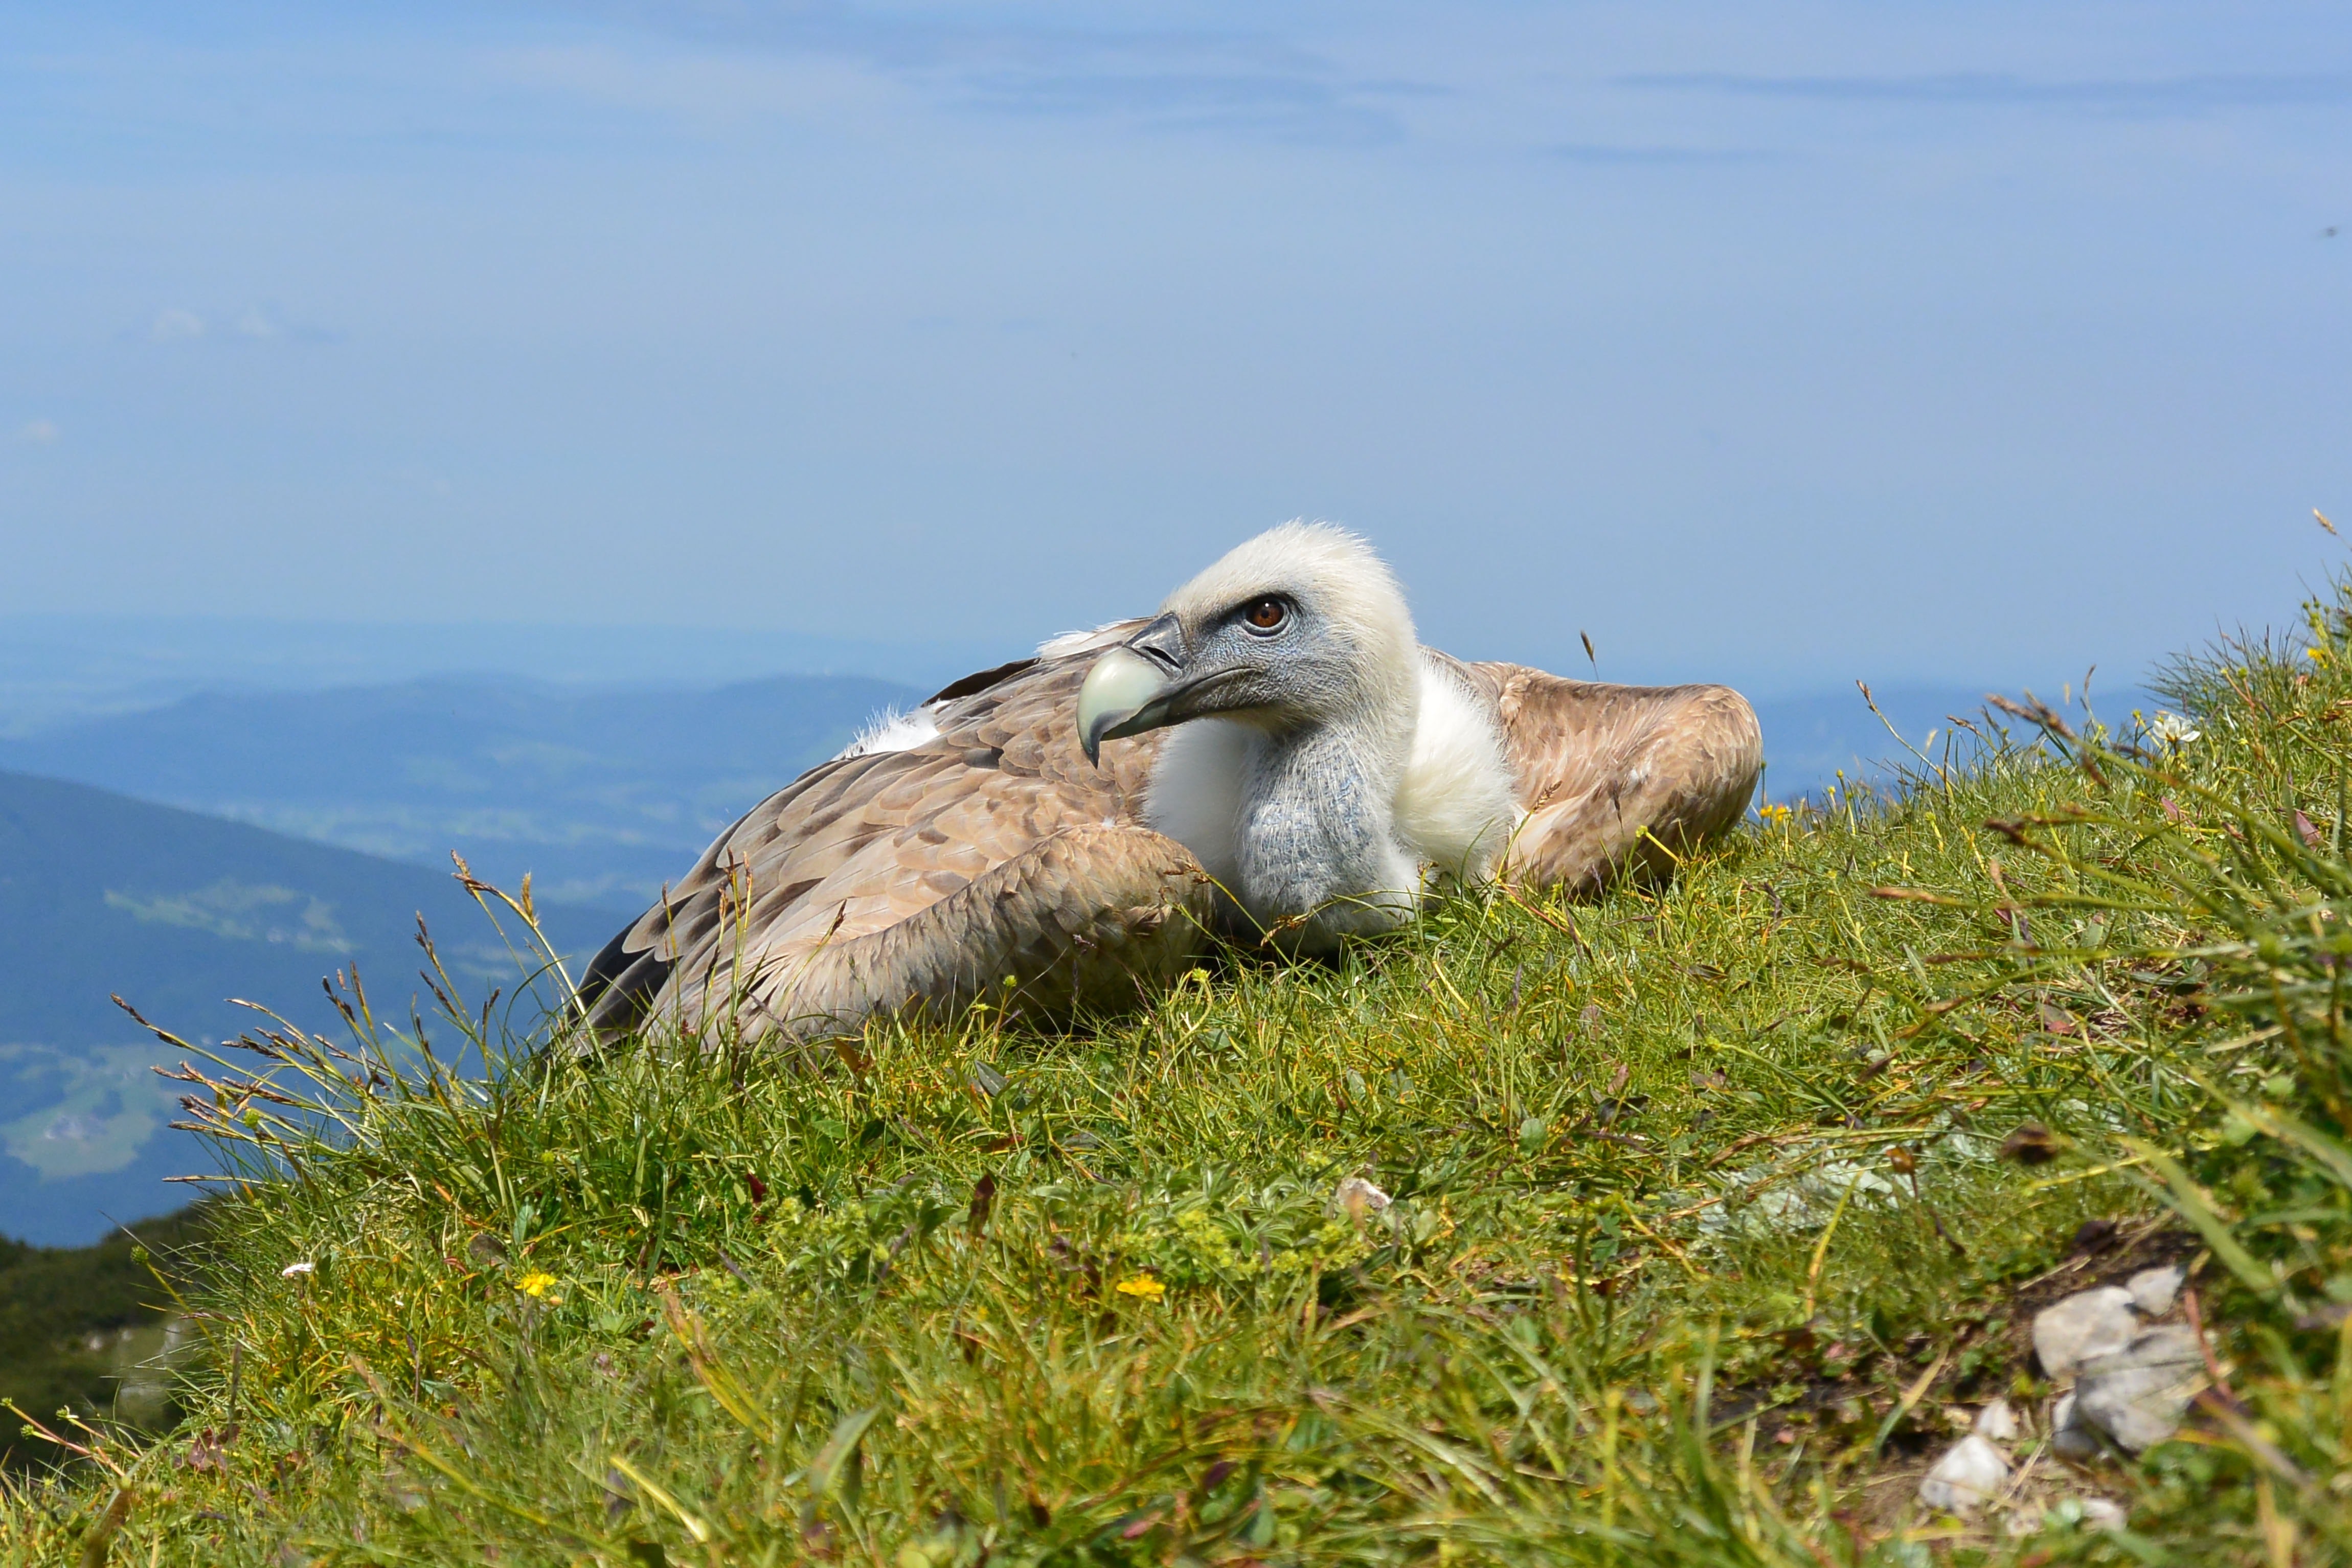
wildlife, bird, seabird, albatross, beak, wing, rock, mountain, grassland